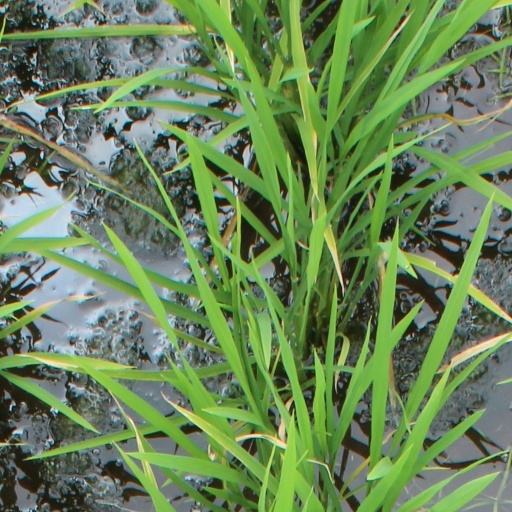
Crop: rice